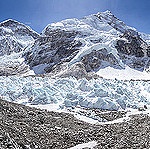
Label: glacier